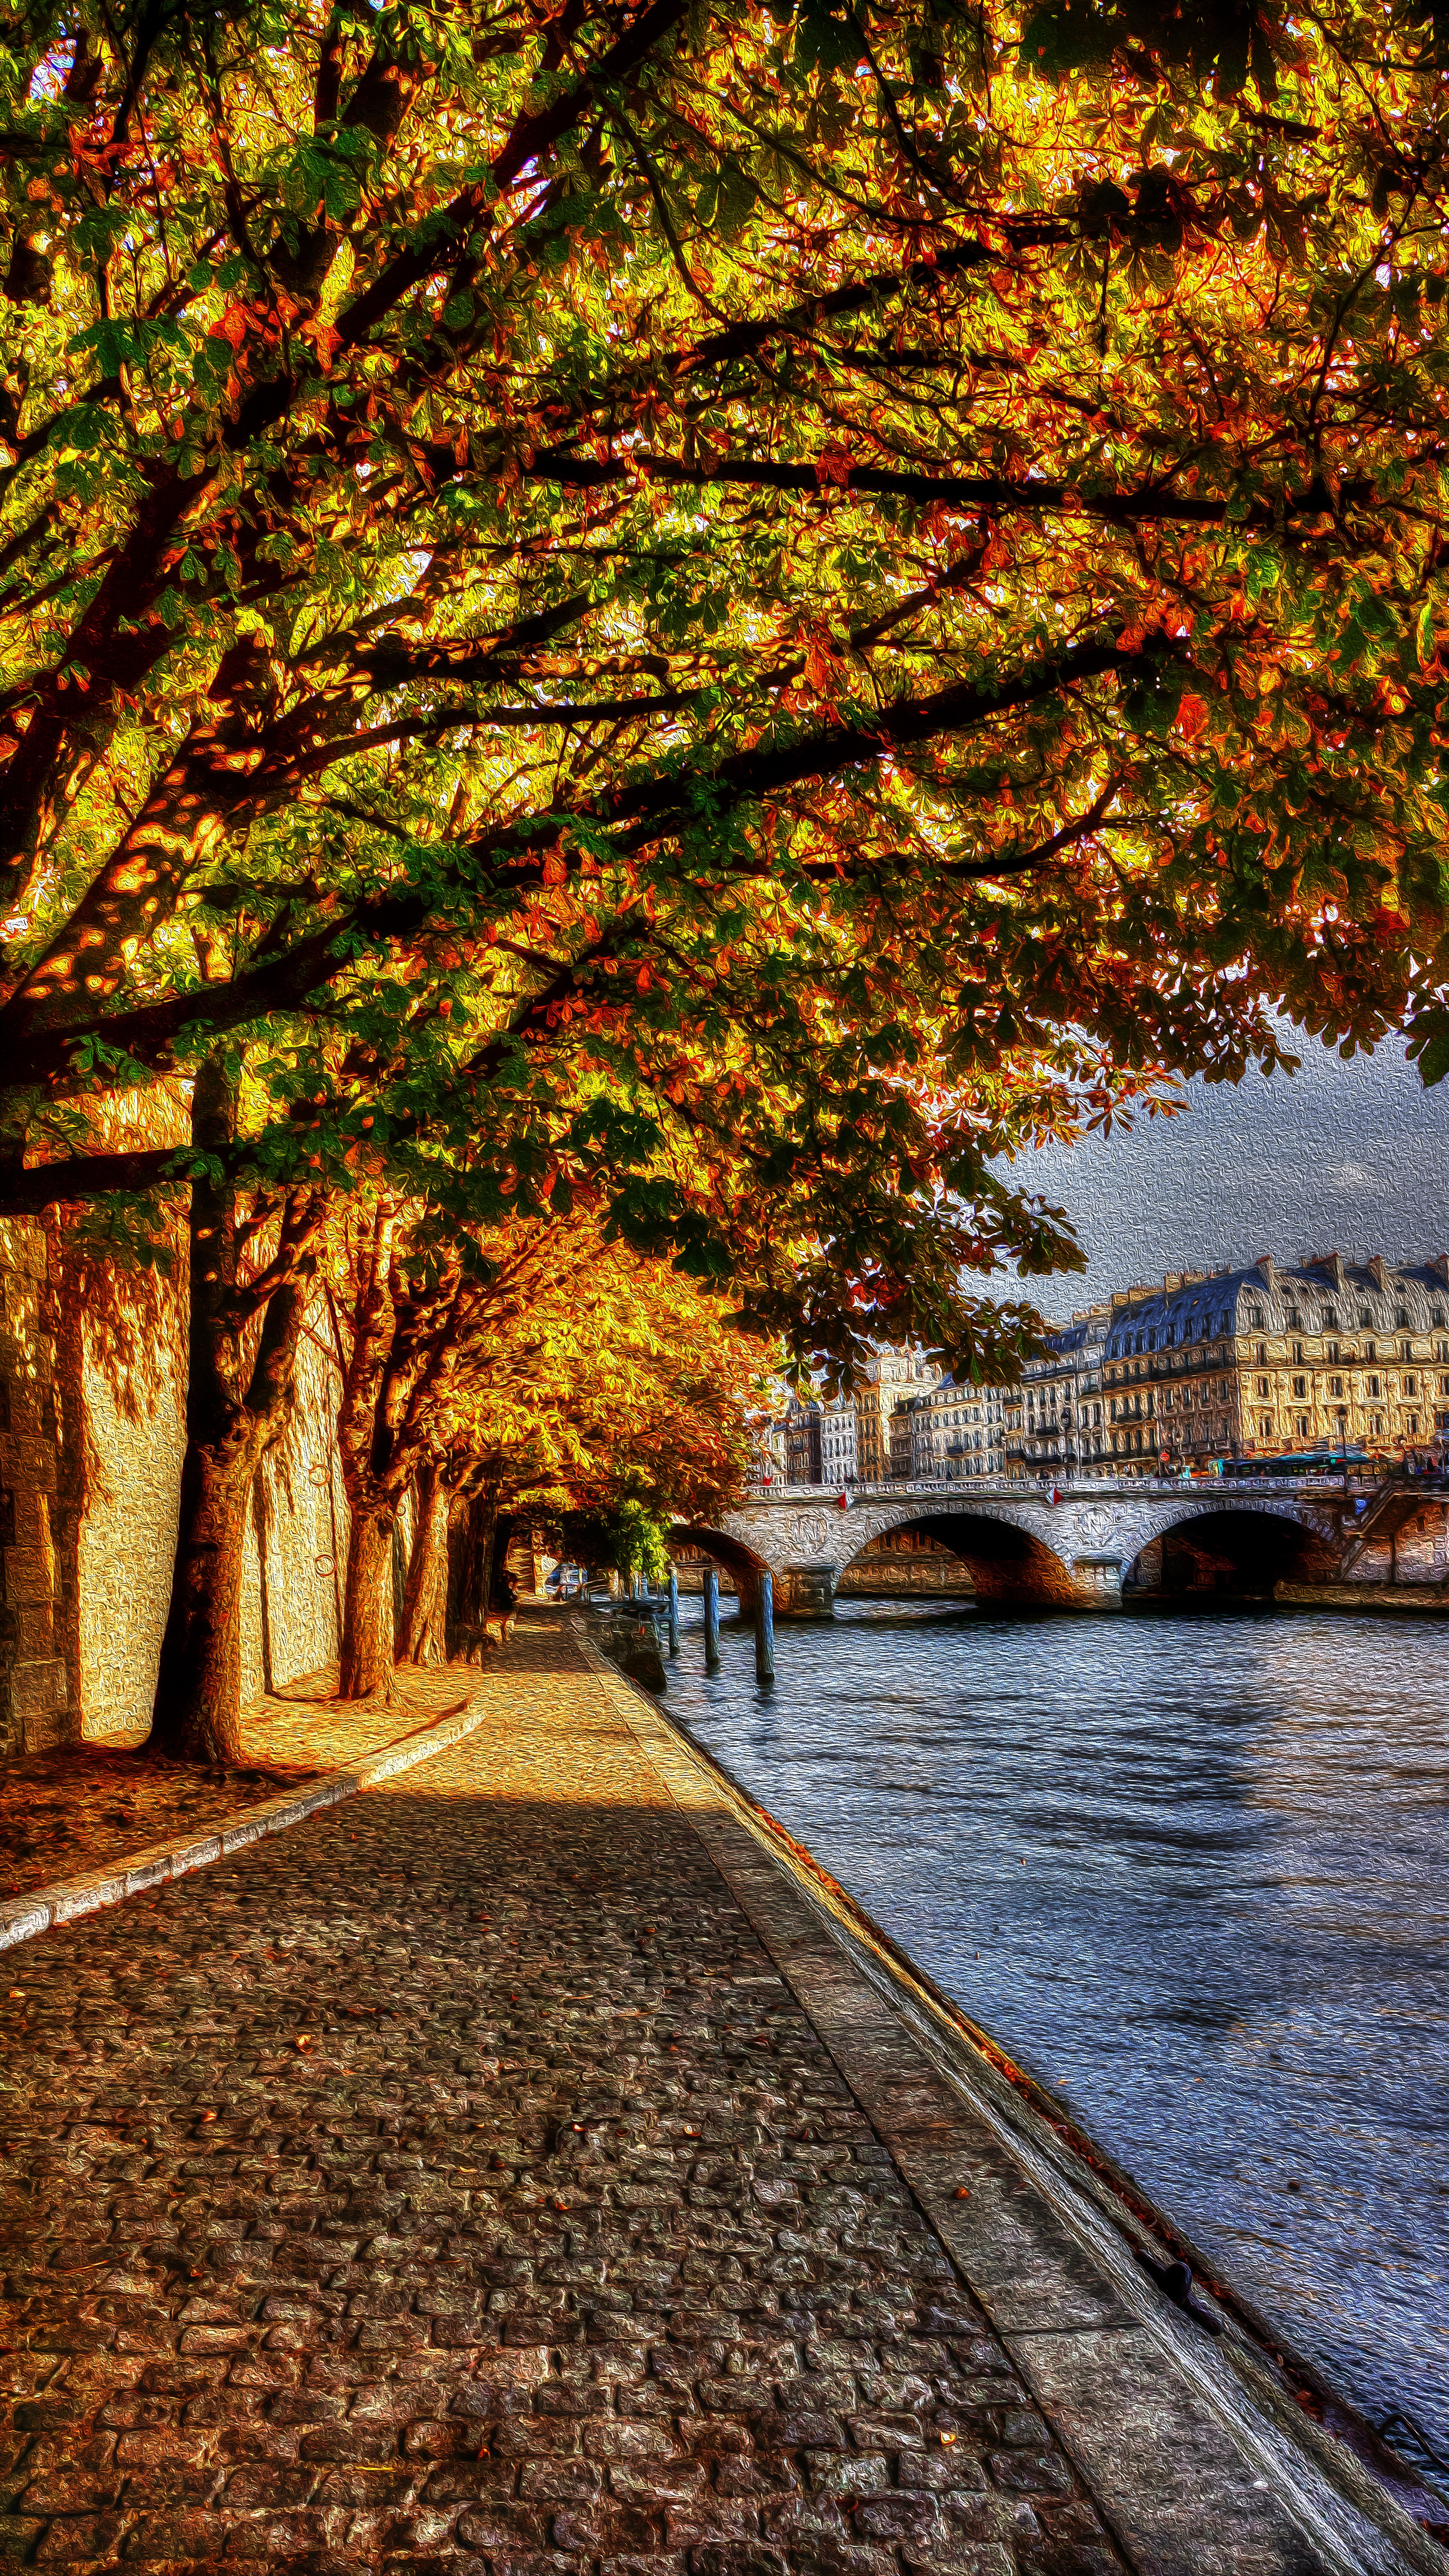
tree, nature, sunlight, morning, leaf, paris, river, evening, reflection, autumn, season, waterway, seine, promenade, woodland, woody plant